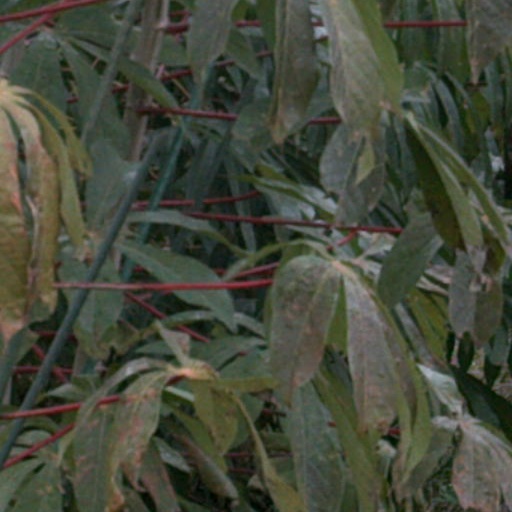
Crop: cassava